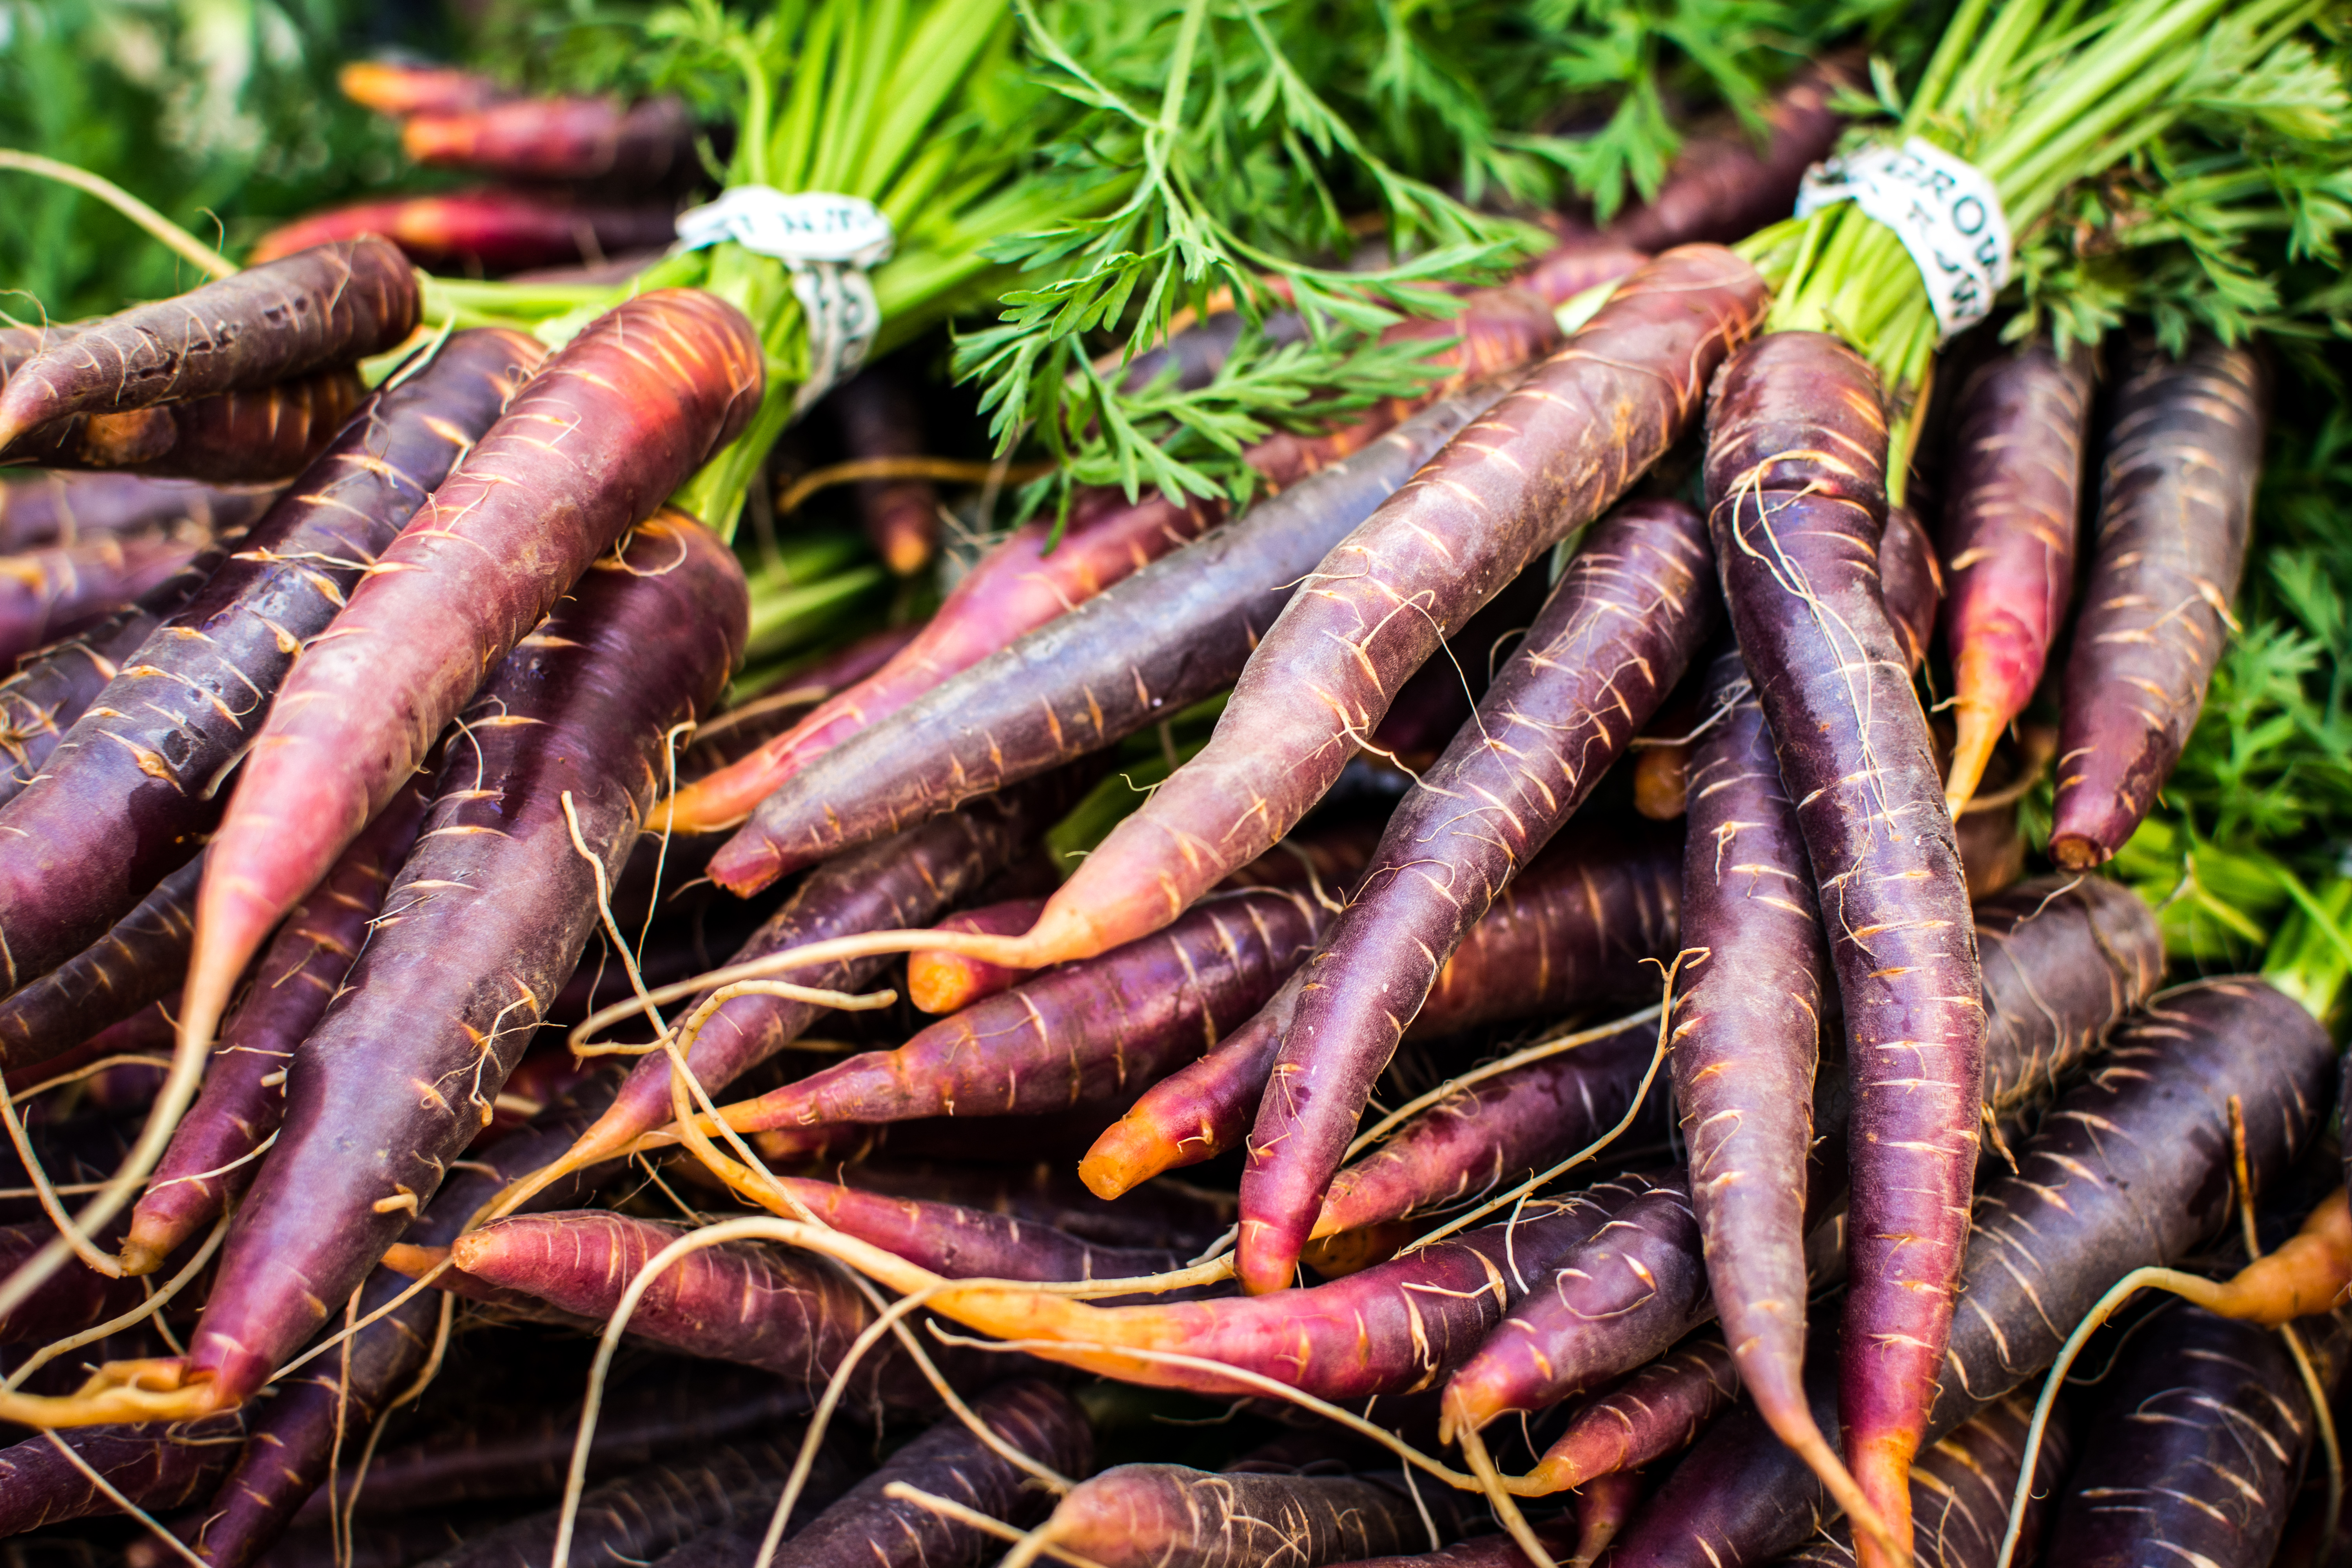
carrot, root vegetable, vegetable, local food, parsnip, food, plant, produce, radish, superfood, wild carrot, tuber, leaf vegetable